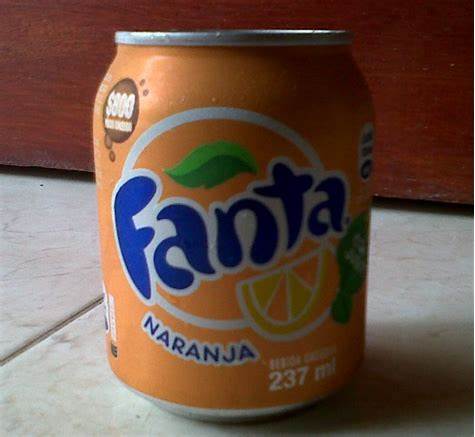
Waste category: metal